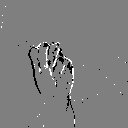
ASL letter: m